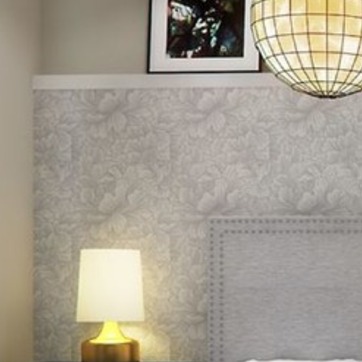
Material: wallpaper